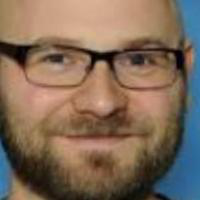
Age group: age 31-40